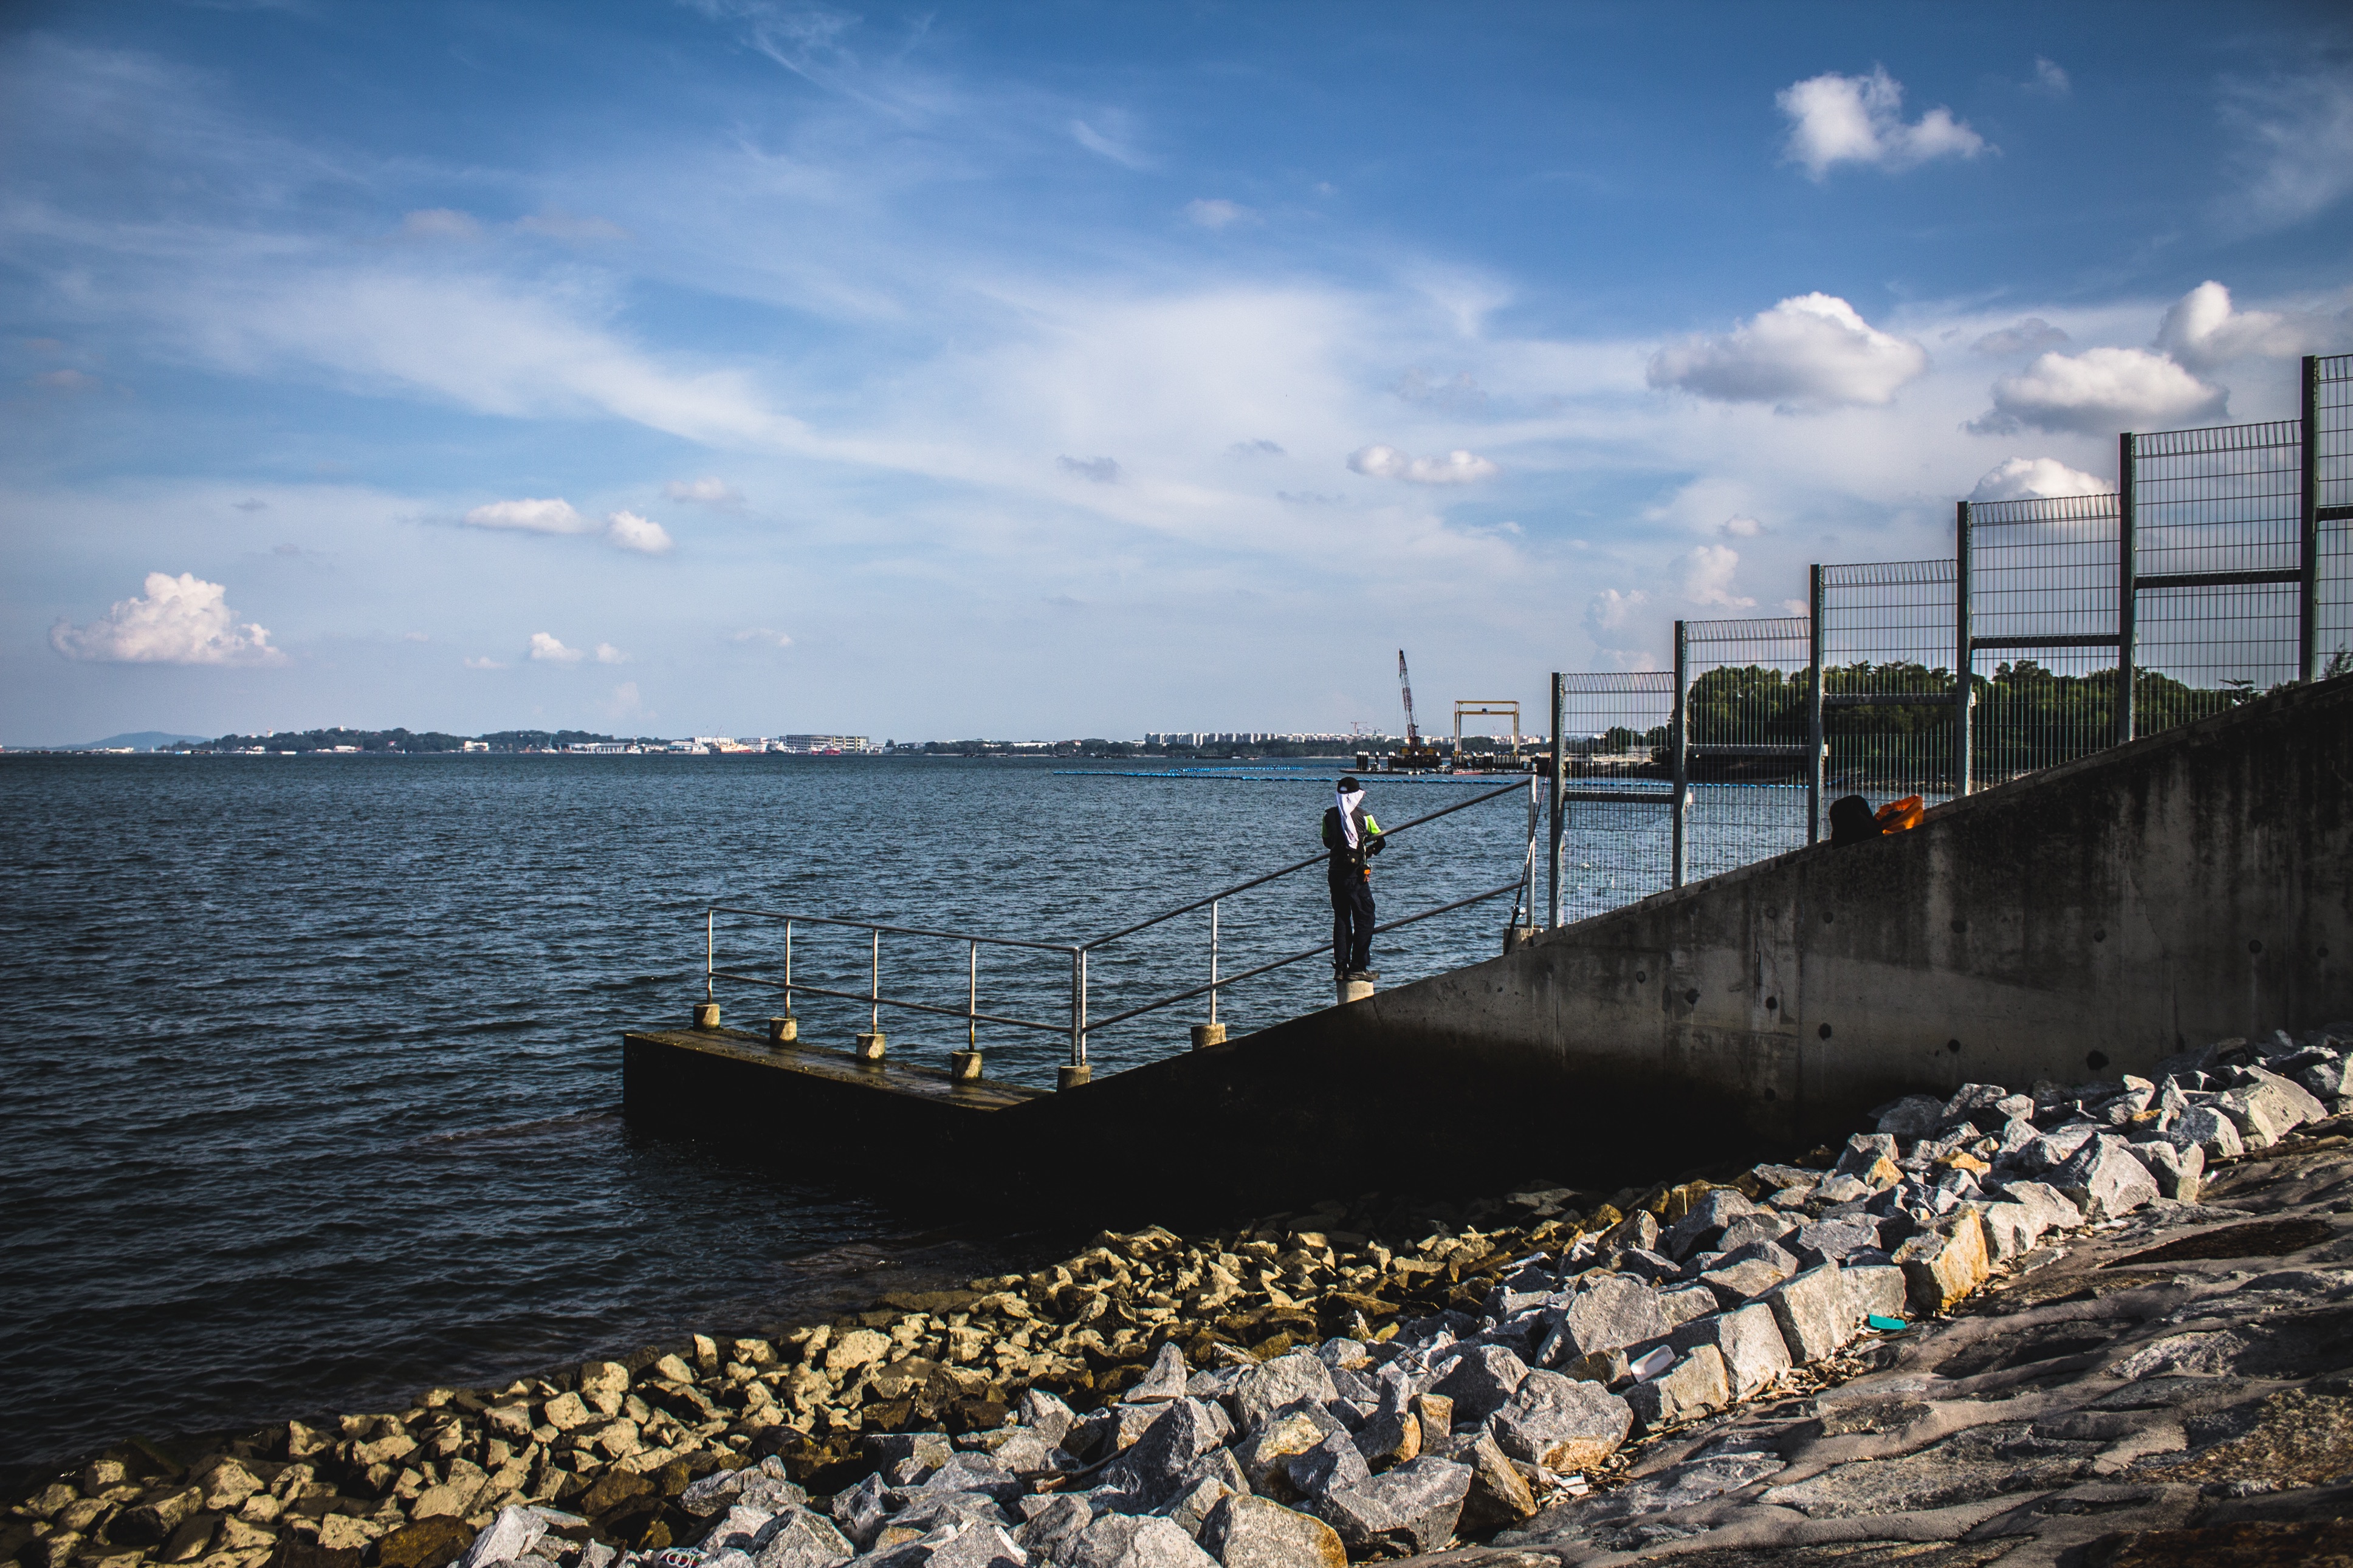
sea, coast, water, ocean, horizon, dock, cloud, morning, shore, wave, pier, dusk, reflection, vehicle, bay, harbor, body of water